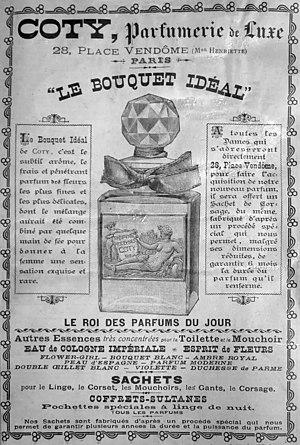
Joseph Marie François Spoturno dit François Coty, né le 3 mai 1874 à Ajaccio et mort le 25 juillet 1934 à Louveciennes, est un industriel parfumeur français, à l’origine de la multinationale Coty Inc. II est considéré comme le père fondateur de l'industrie moderne de la parfumerie.